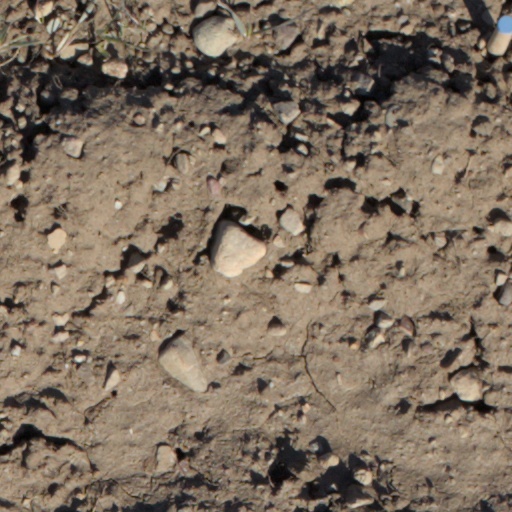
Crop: wheat